North Market Street Historic District

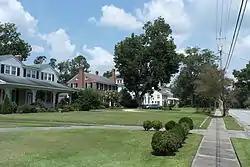
North Market Street Historic District, September 2013

North Market Street Historic District is a national historic district located at Washington, Beaufort County, North Carolina. It encompasses 313 contributing buildings, 1 contributing structure, and 3 contributing objects in a primarily residential section of Washington. Known as Nicholsonville, it was first platted in 1893, and enlarged in 1896 and in 1910. Stylistic influences include Late Victorian, Colonial Revival, Neoclassical, and Mission, and the American Craftsman / Bungalow-styles.